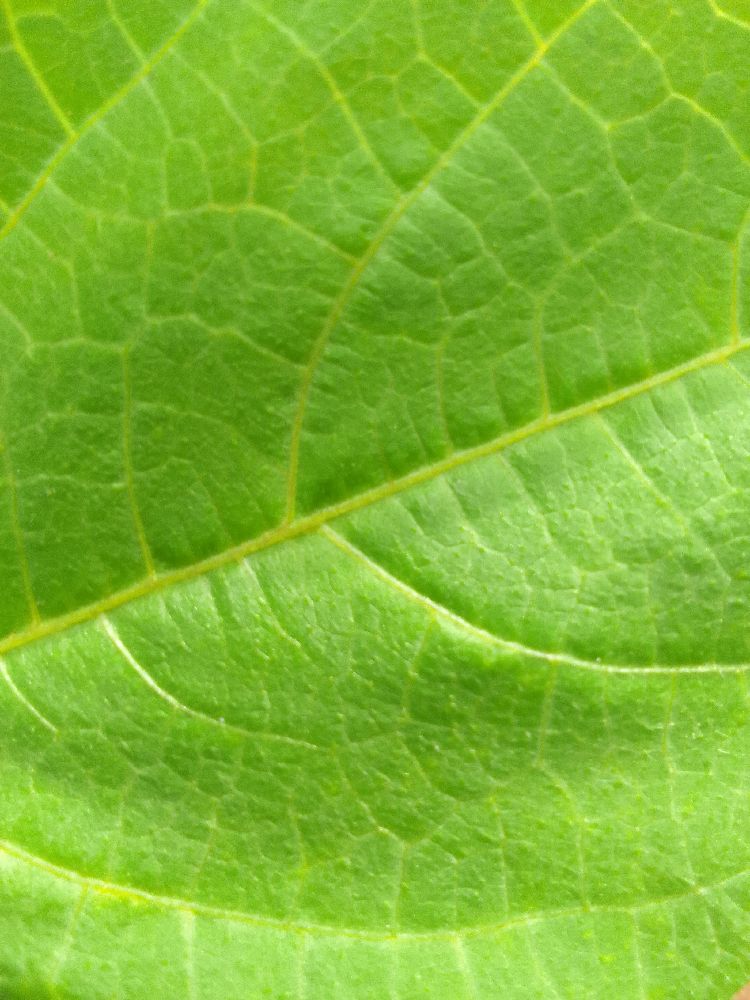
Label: healthy